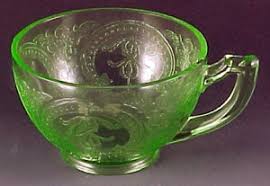
Waste category: glass